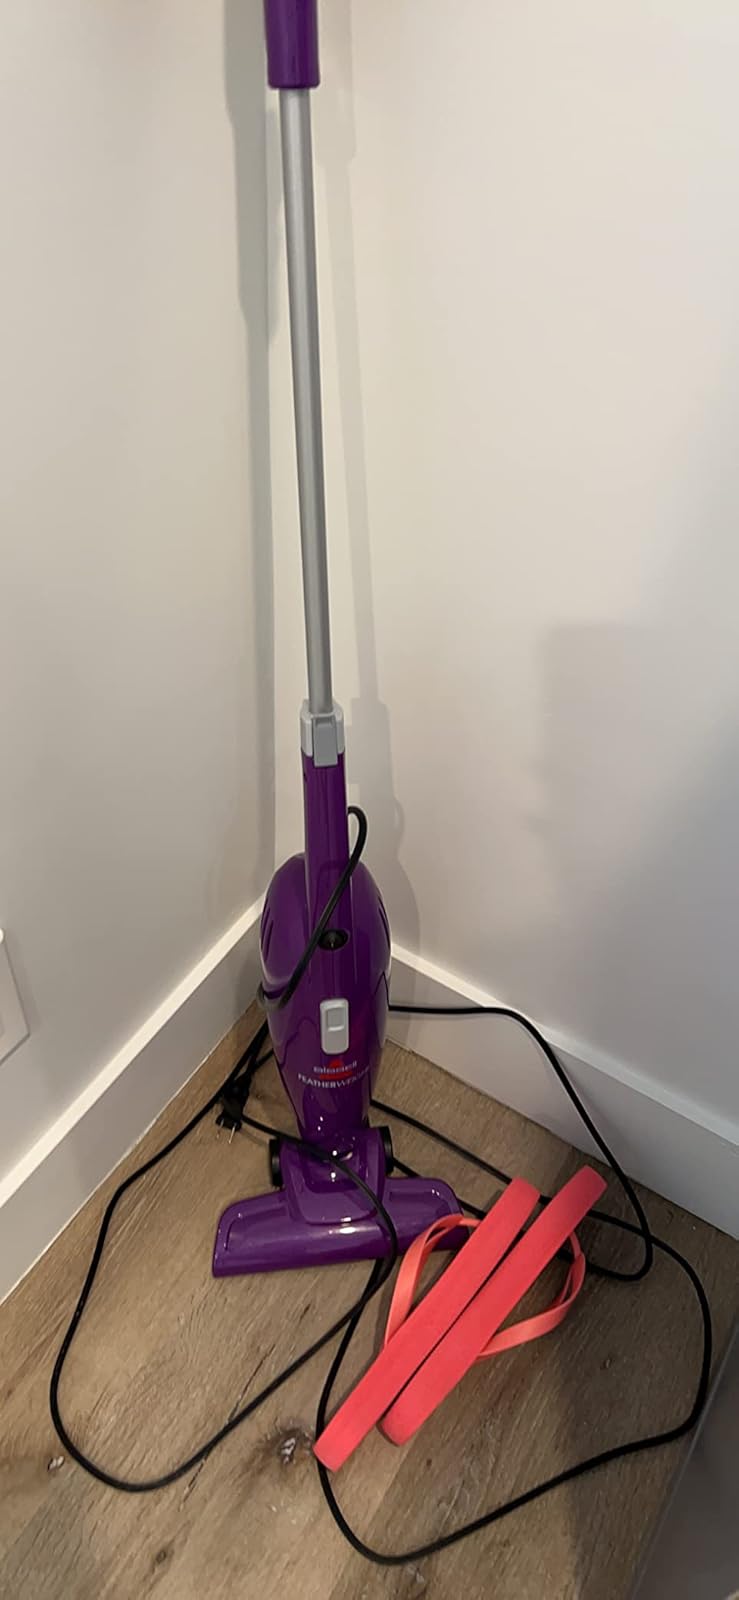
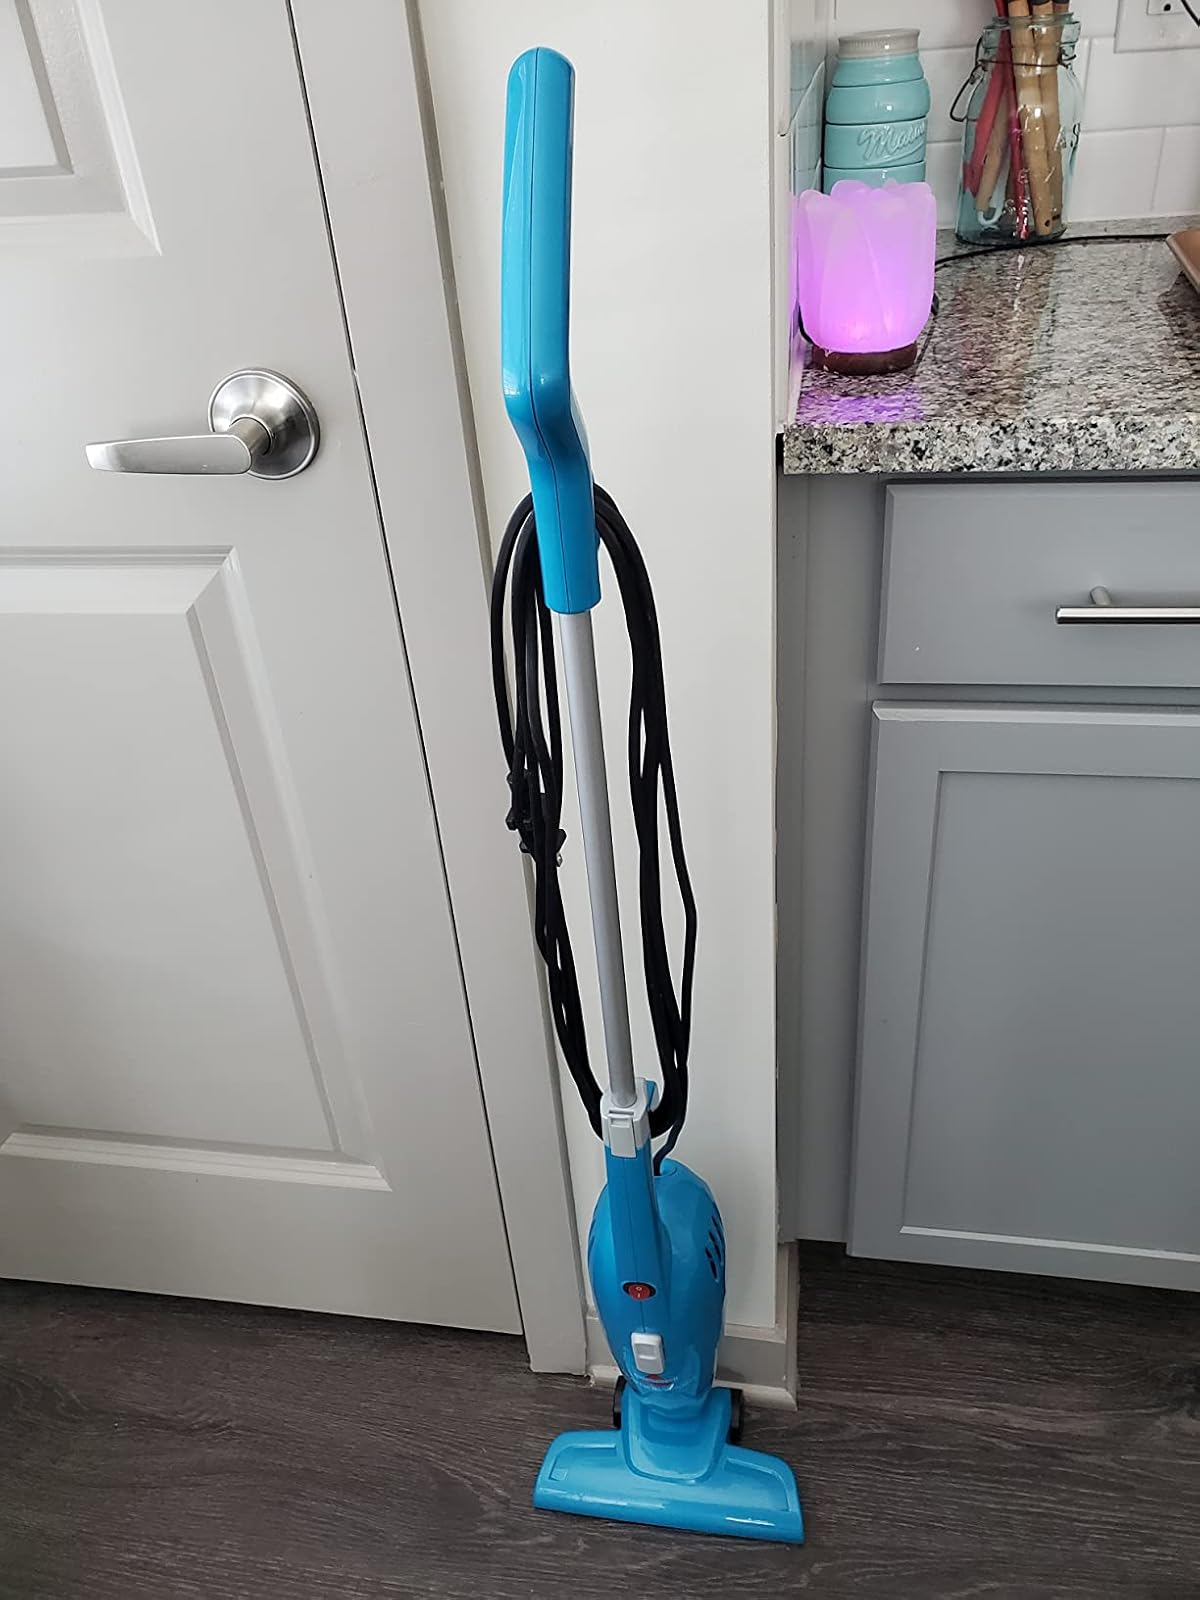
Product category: items_vacuum
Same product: no